Glyder 2

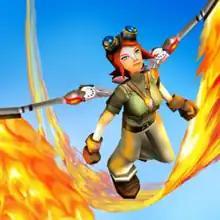

Glyder 2 is a mobile tilt-control flying adventure game developed by Glu Mobile and released on December 16, 2009.